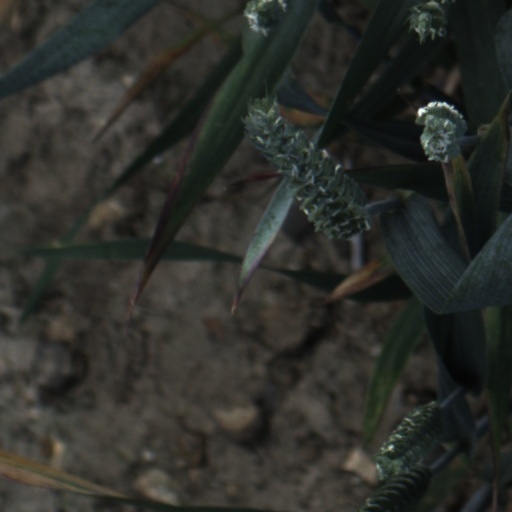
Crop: wheat